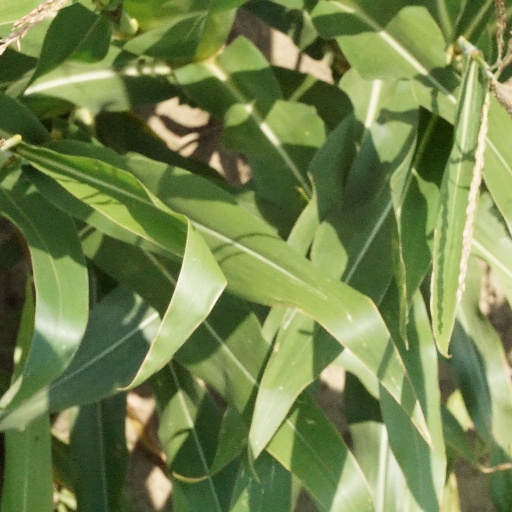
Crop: maize; corn